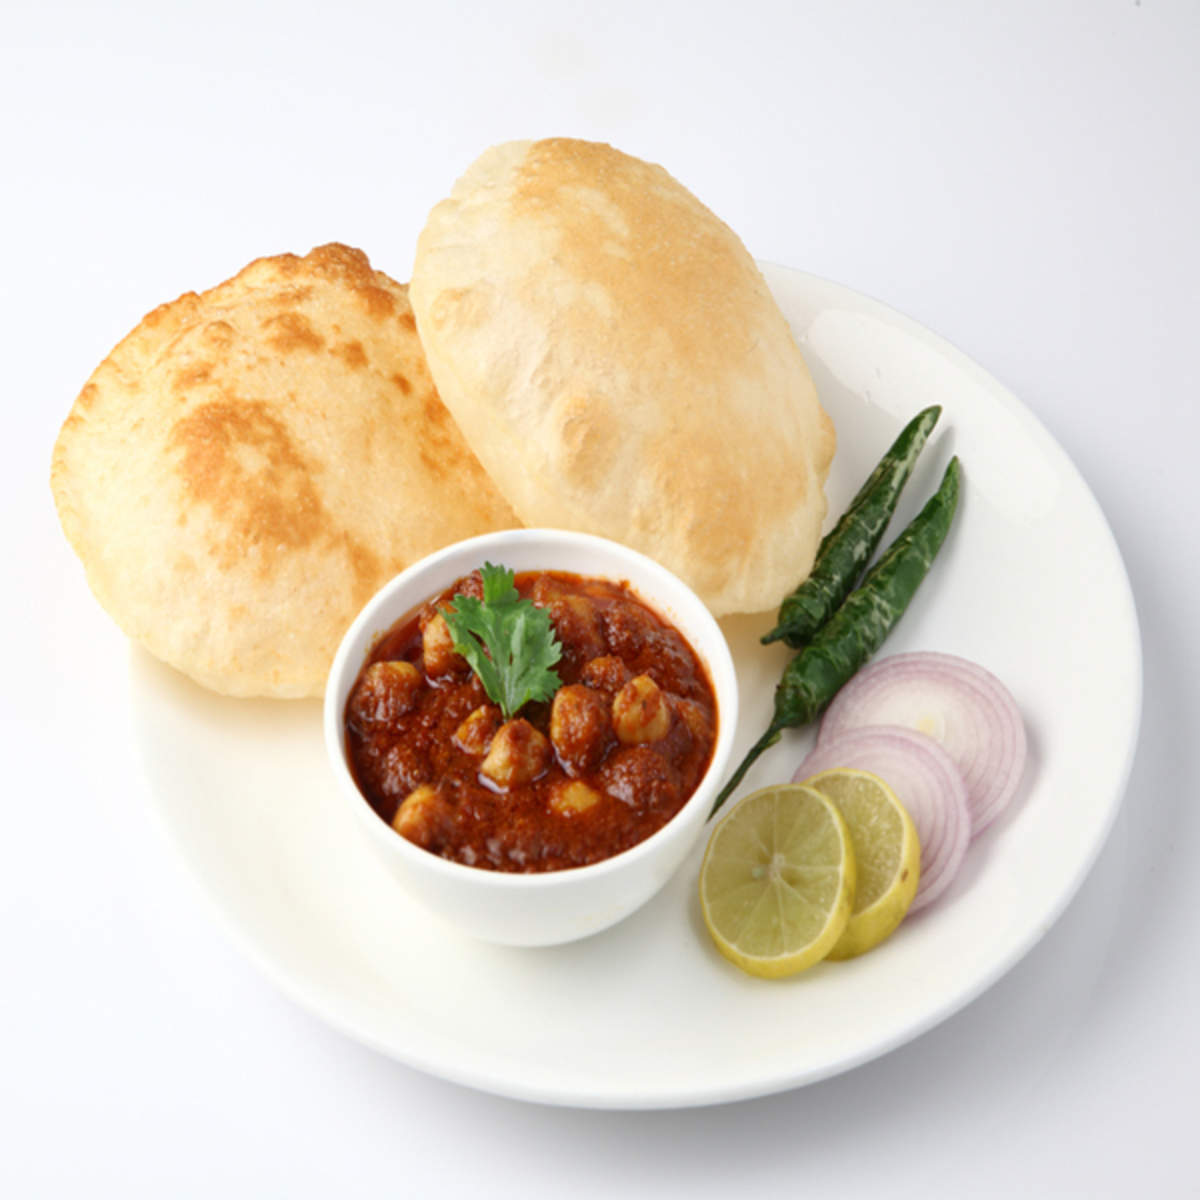
Dish: chole_bhature